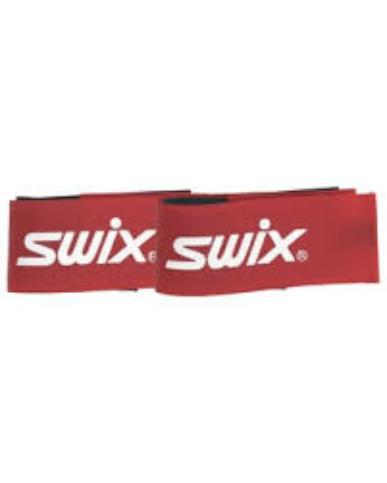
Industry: Sports